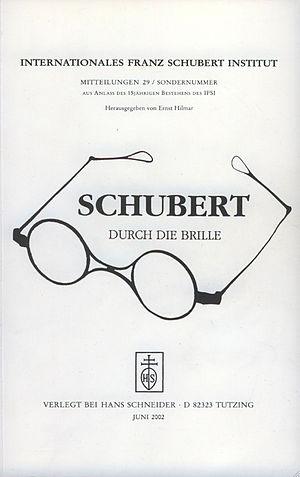
L'Internationales Franz-Schubert-Institut est une association scientifique existant de 1987 à 2005 à Vienne, dont le but est l'étude de la vie et des œuvres du compositeur Franz Schubert.